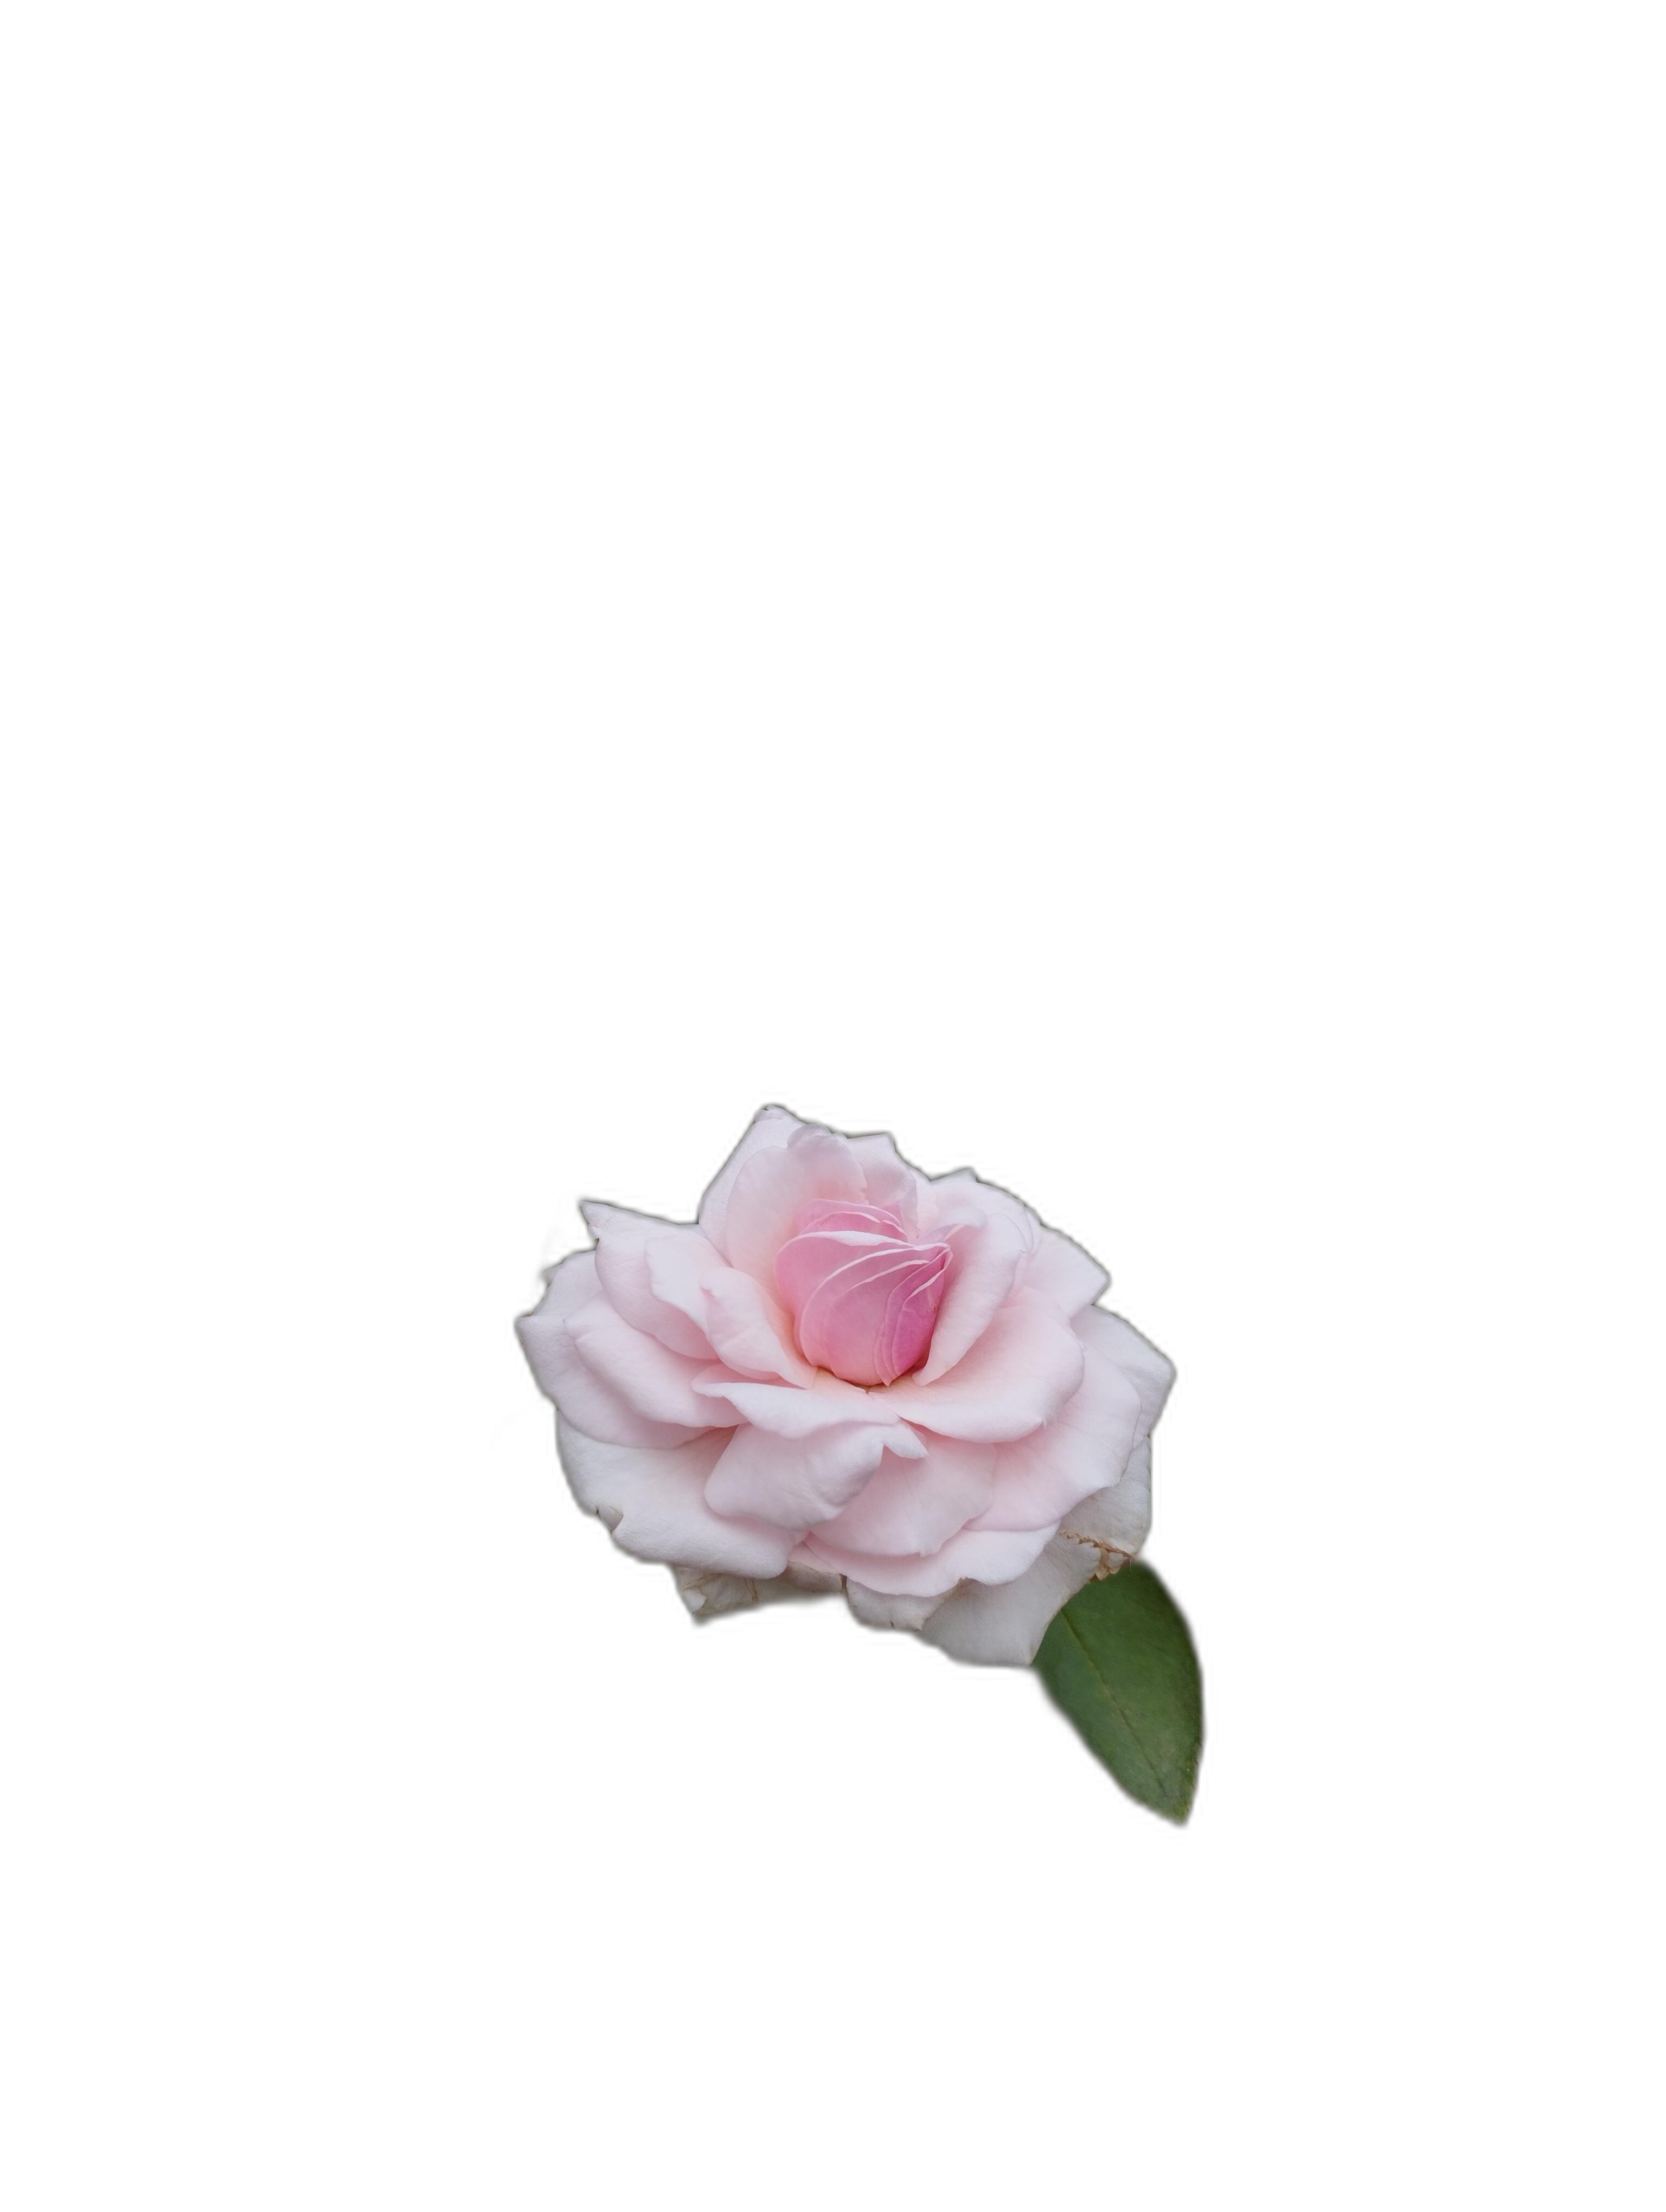
Label: Rose